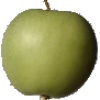
Label: apple_granny_smith